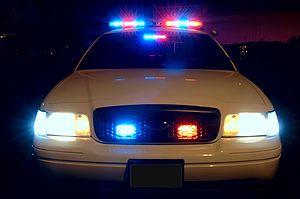
Un véhicule de police est un véhicule motorisé utilisé par les forces de police.
Les avertisseurs spéciaux de véhicule sont des dispositifs permettant de signaler des véhicules ayant une mission particulière, en général :